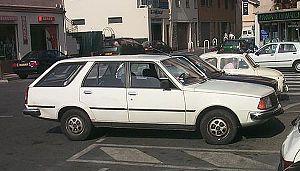
La Renault 18 est une automobile de taille moyenne fabriquée par le constructeur français Renault à partir de 1978.